Li Shizeng

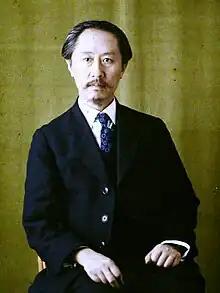
1928 Autochrome by Georges Chevalier

Li Shizeng (29 May 1881 – 30 September 1973), born Li Yuying, was an educator, promoter of anarchist doctrines, political activist, and member of the Chinese Nationalist Party in early Republican China.